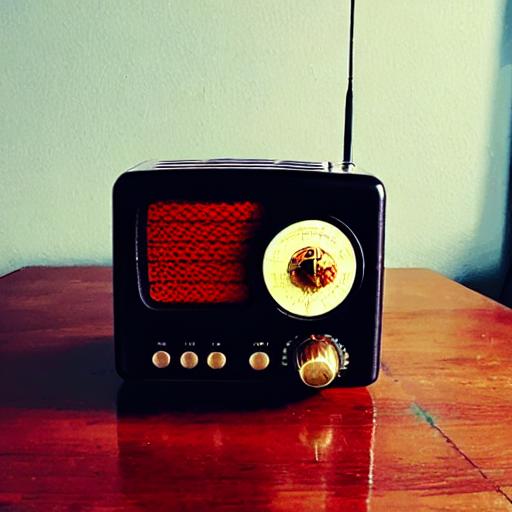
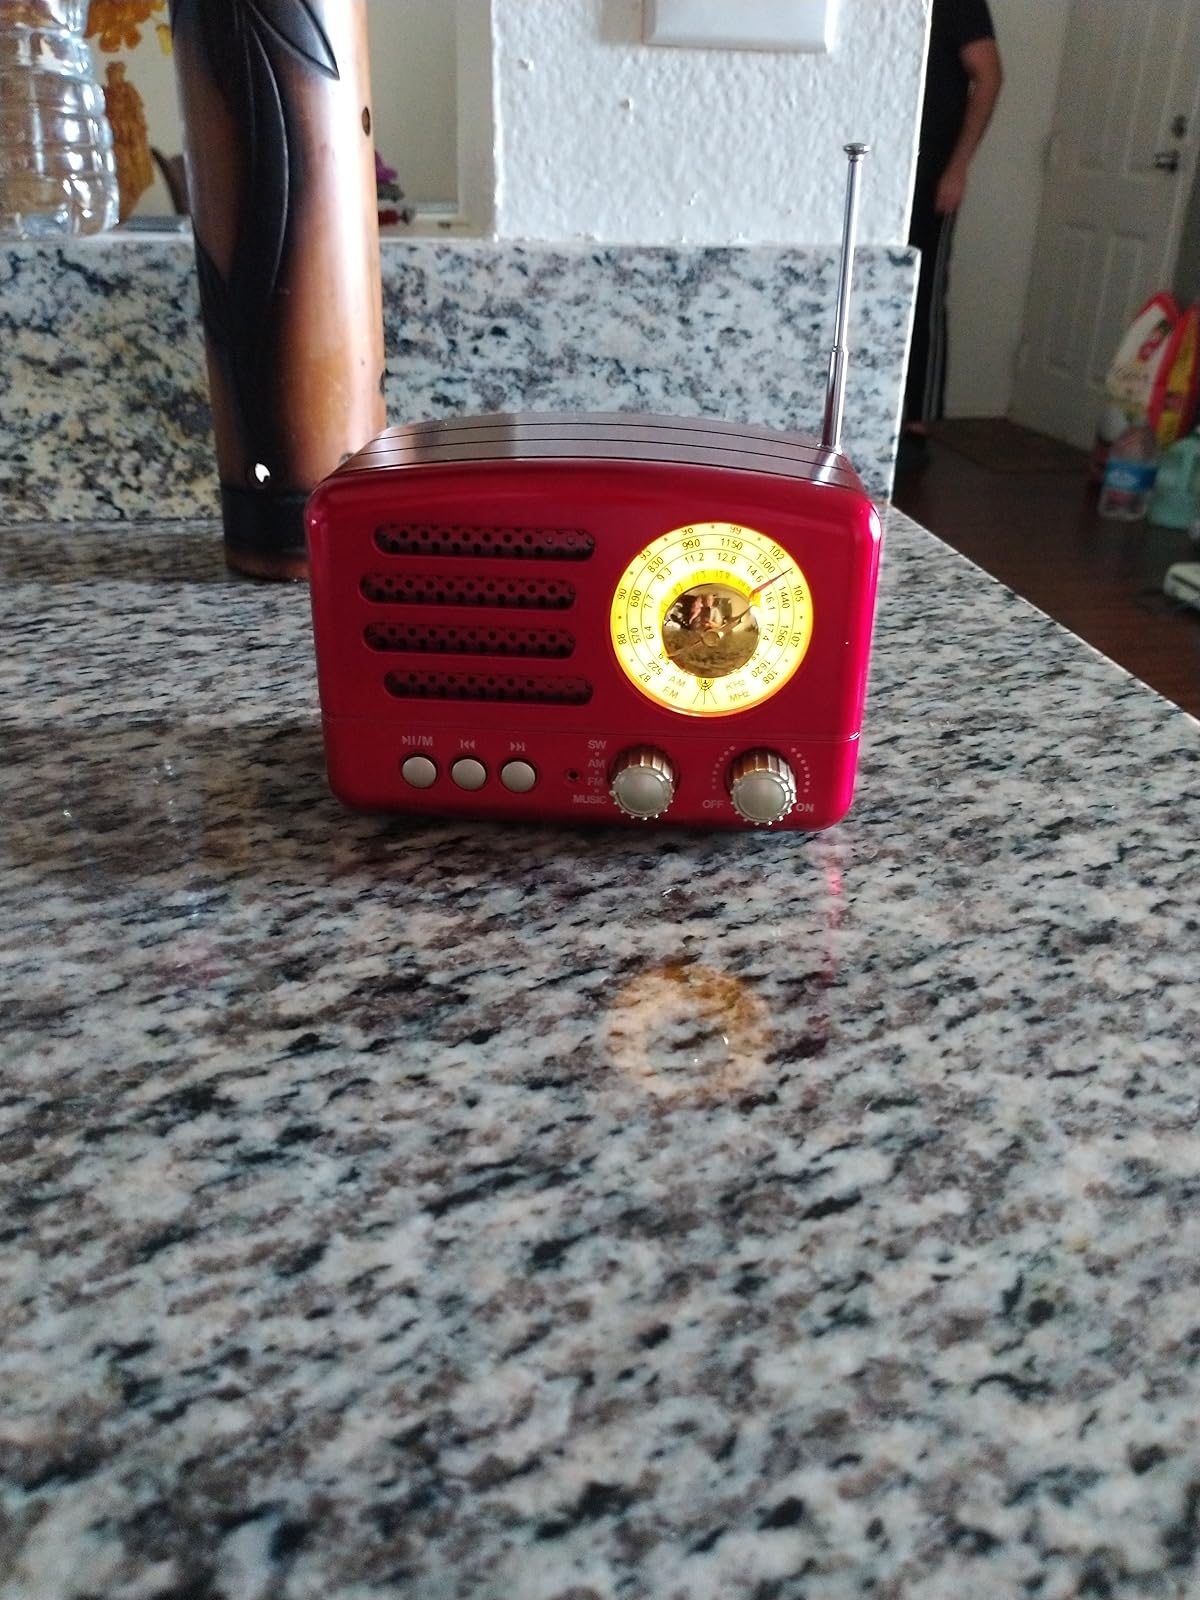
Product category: radio
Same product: no